Merry Go Boy

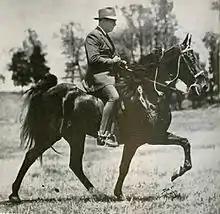
Merry Go Boy under saddle c. 1947

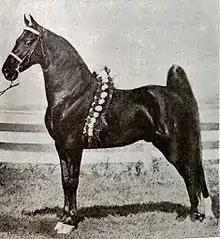
Merry Go Boy wearing a championship wreath

Merry Go Boy was foaled on May 4, 1943. He was sired by the stallion Merry Boy, and out of a mare named Wiser's Dimples. Merry Go Boy was black with a white star and near hind sock. He was bred by Archie Wiser of Wartrace, Tennessee, and sold to Wiser's brother Winston for $350 when he was a few weeks old. In 1944, Elroy Mallard from Georgetown, Kentucky bought a half-interest in Merry Go Boy. In 1948, Merry Go Boy was sold again to a Virginia owner for a then-record price of $55,000. Merry Go Boy was euthanized due to arthritis on July 7, 1967, at Belfast, Tennessee.